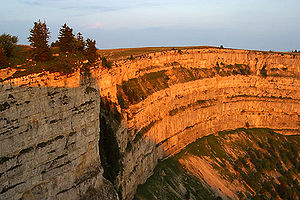
Schweiz' geografi / Landskab / Jurabjergene
Creux du Van i kantonen Neuchâtel viser kalkstenslagene i Jurabjergene
Schweiz er et lille, bjergrigt land midt i Europa med et totalt landområde på 41290 km². Landet grænser mod Østrig og Lichtenstein i øst, Frankrig i vest, Italien i syd og Tyskland i nord. Store dele af den nordlige grænse mod Tyskland følger flodløbet til Rhinen, den østlige grænse mod Tyskland og Østrig går gennem Bodensøen, og dele af den sydvestlige grænse mod Frankrig gennem Genevesøen.